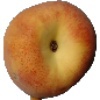
Label: Peach 1